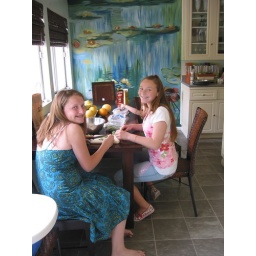
The big girls helping in the kitchen